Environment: real
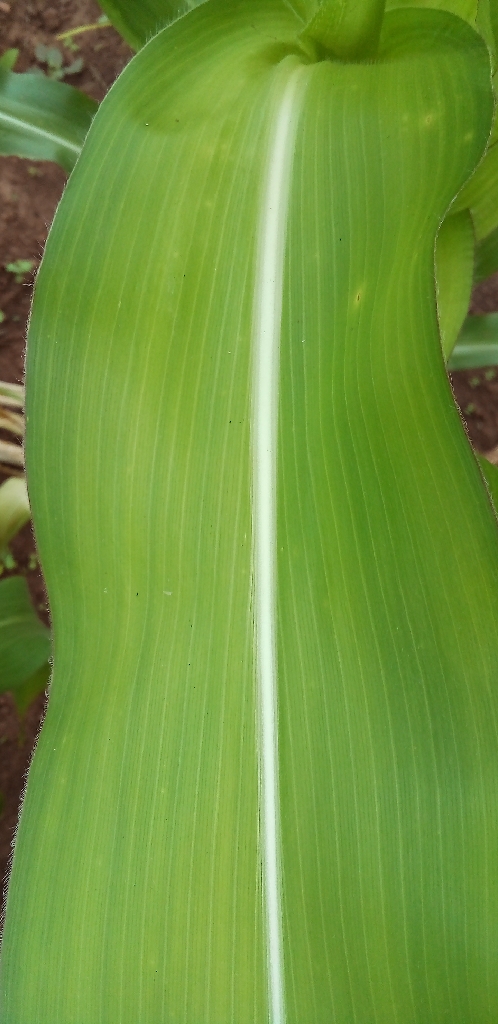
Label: healthy